Putra Nababan

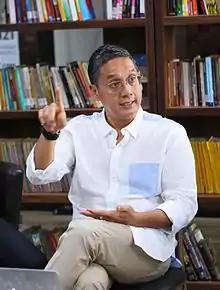
Nababan in 2017

James Parulian Putra Nababan, commonly known as Putra Nababan (born 28 July 1974) is an Indonesian newsreader, journalist, and politician. He has served in the House of Representatives representing Jakarta's 1st electoral district since 2019. He was editor-in-chief of MetroTV. He has received four Panasonic Gobel awards.